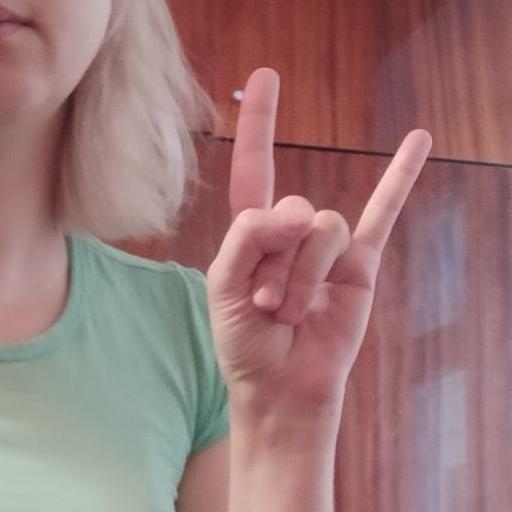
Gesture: rock